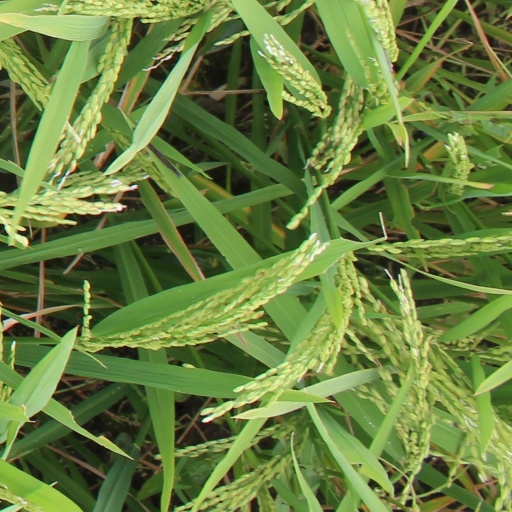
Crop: rice